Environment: real
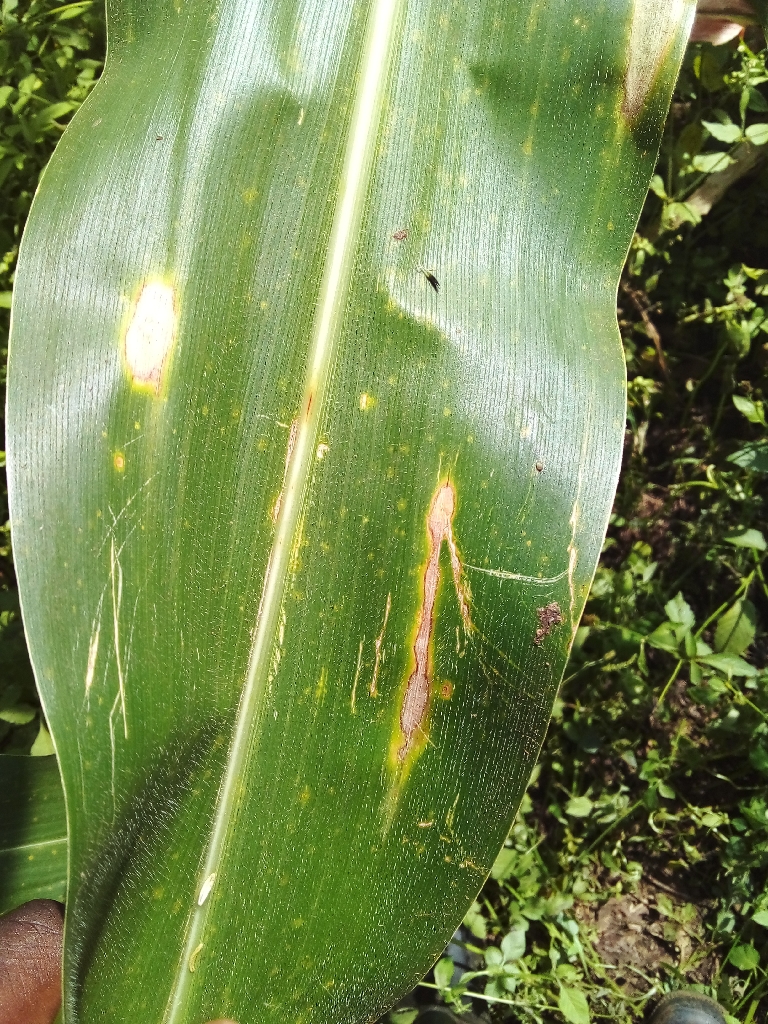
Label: northern_corn_leaf_blight